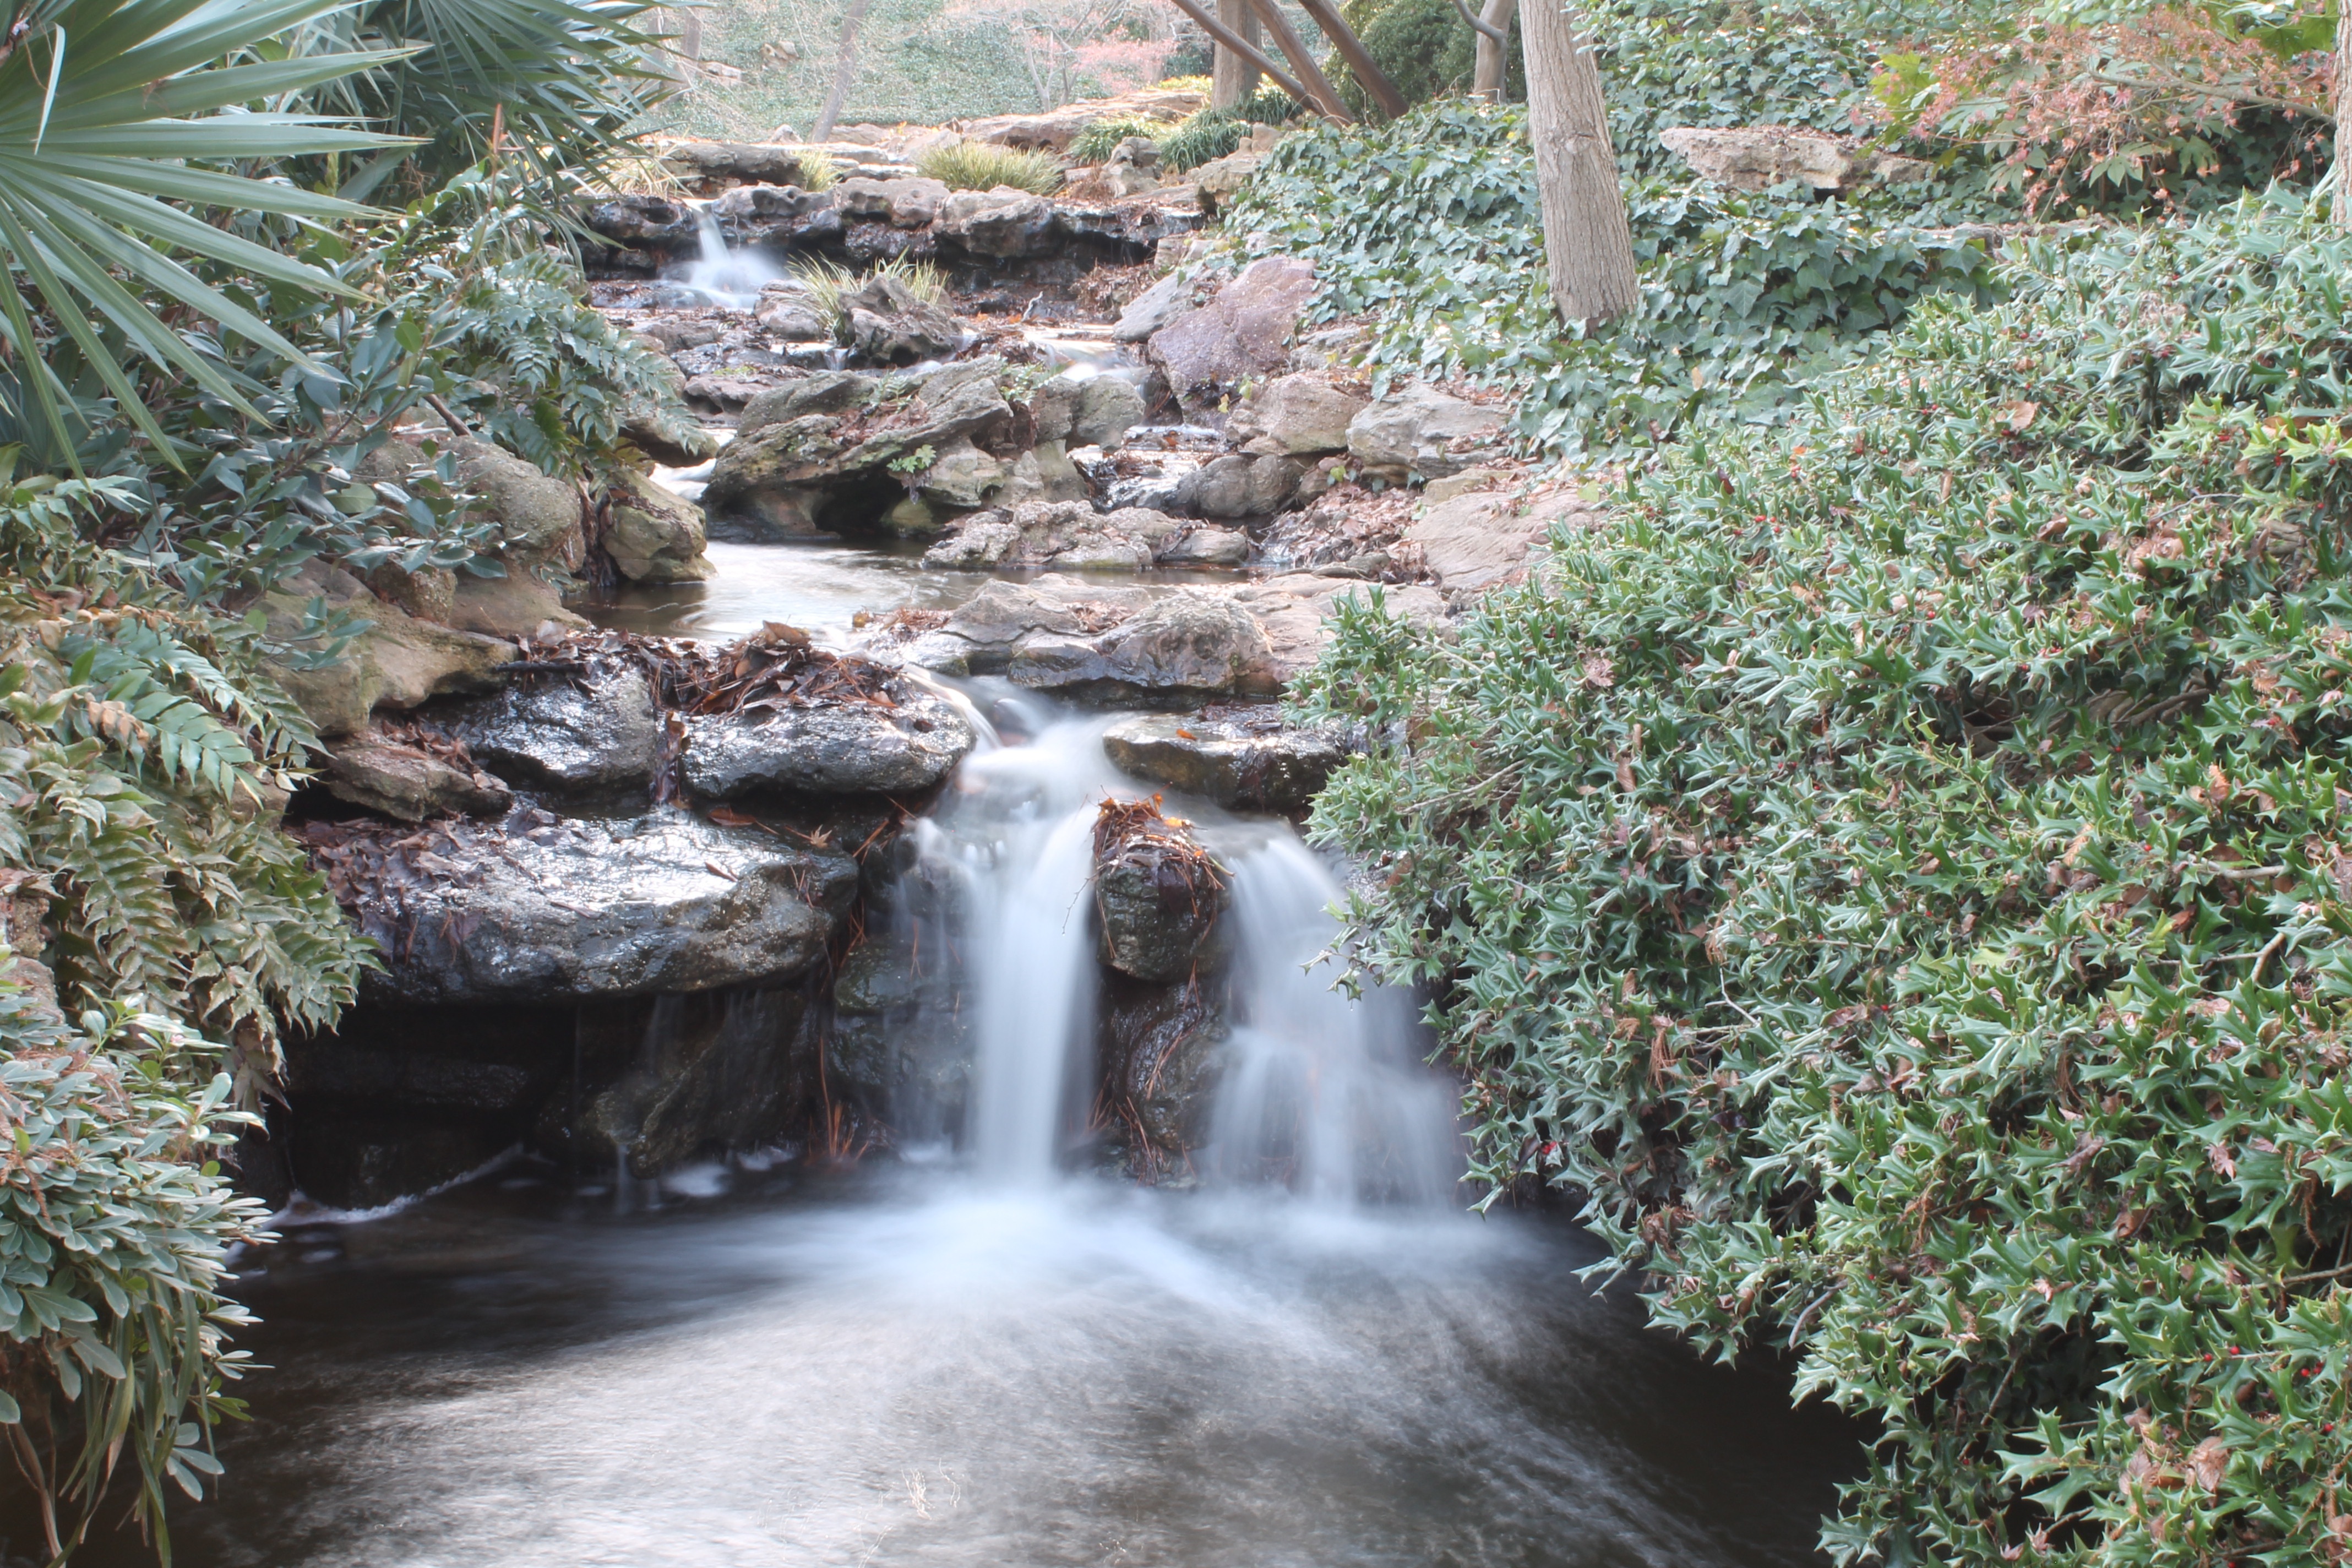
nature, waterfall, plant, river, pond, stream, green, natural, rapid, botany, garden, botanical, body of water, flowers, leaves, vegetation, beauty, texas, dallas, water feature, watercourse, foreground, botanic garden dallas